Geobotanical prospecting

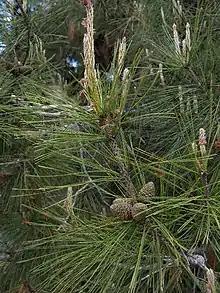
"Pinus brutia." An indicator plant for iron and zinc.

Uranium is not an essential nutrient to plants, but if uranium is present in the surrounding soils the element will be taken up into the plant system. Uranium is toxic to plants due to its radioactive nature. Plants that have accumulated a larger than normal amount of uranium, will show signs of uranium toxicity. Uranium toxicity results in various physiological processes of the plants being hindered. These hindered physiological processes include seed germination and photosynthesis. Because of these changes in physiology, uranium toxicity is relatively easy to detect in plants.